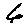
Label: 6